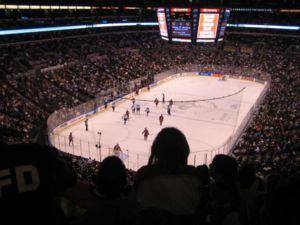
Le BB&T Center est une salle omnisports située près du centre commercial Sawgrass Mills à Sunrise, dans la banlieue ouest de Fort Lauderdale, en Floride. Avec ses 19 250 sièges pour les matchs de hockey, il est actuellement le plus gros aréna de l'état de la Floride, dépassant ainsi l'Amalie Arena.